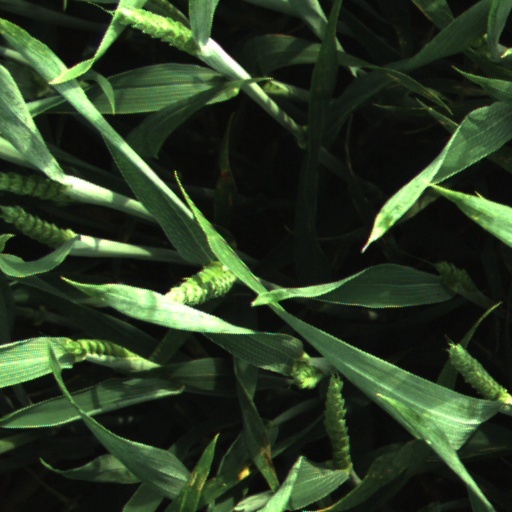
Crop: wheat